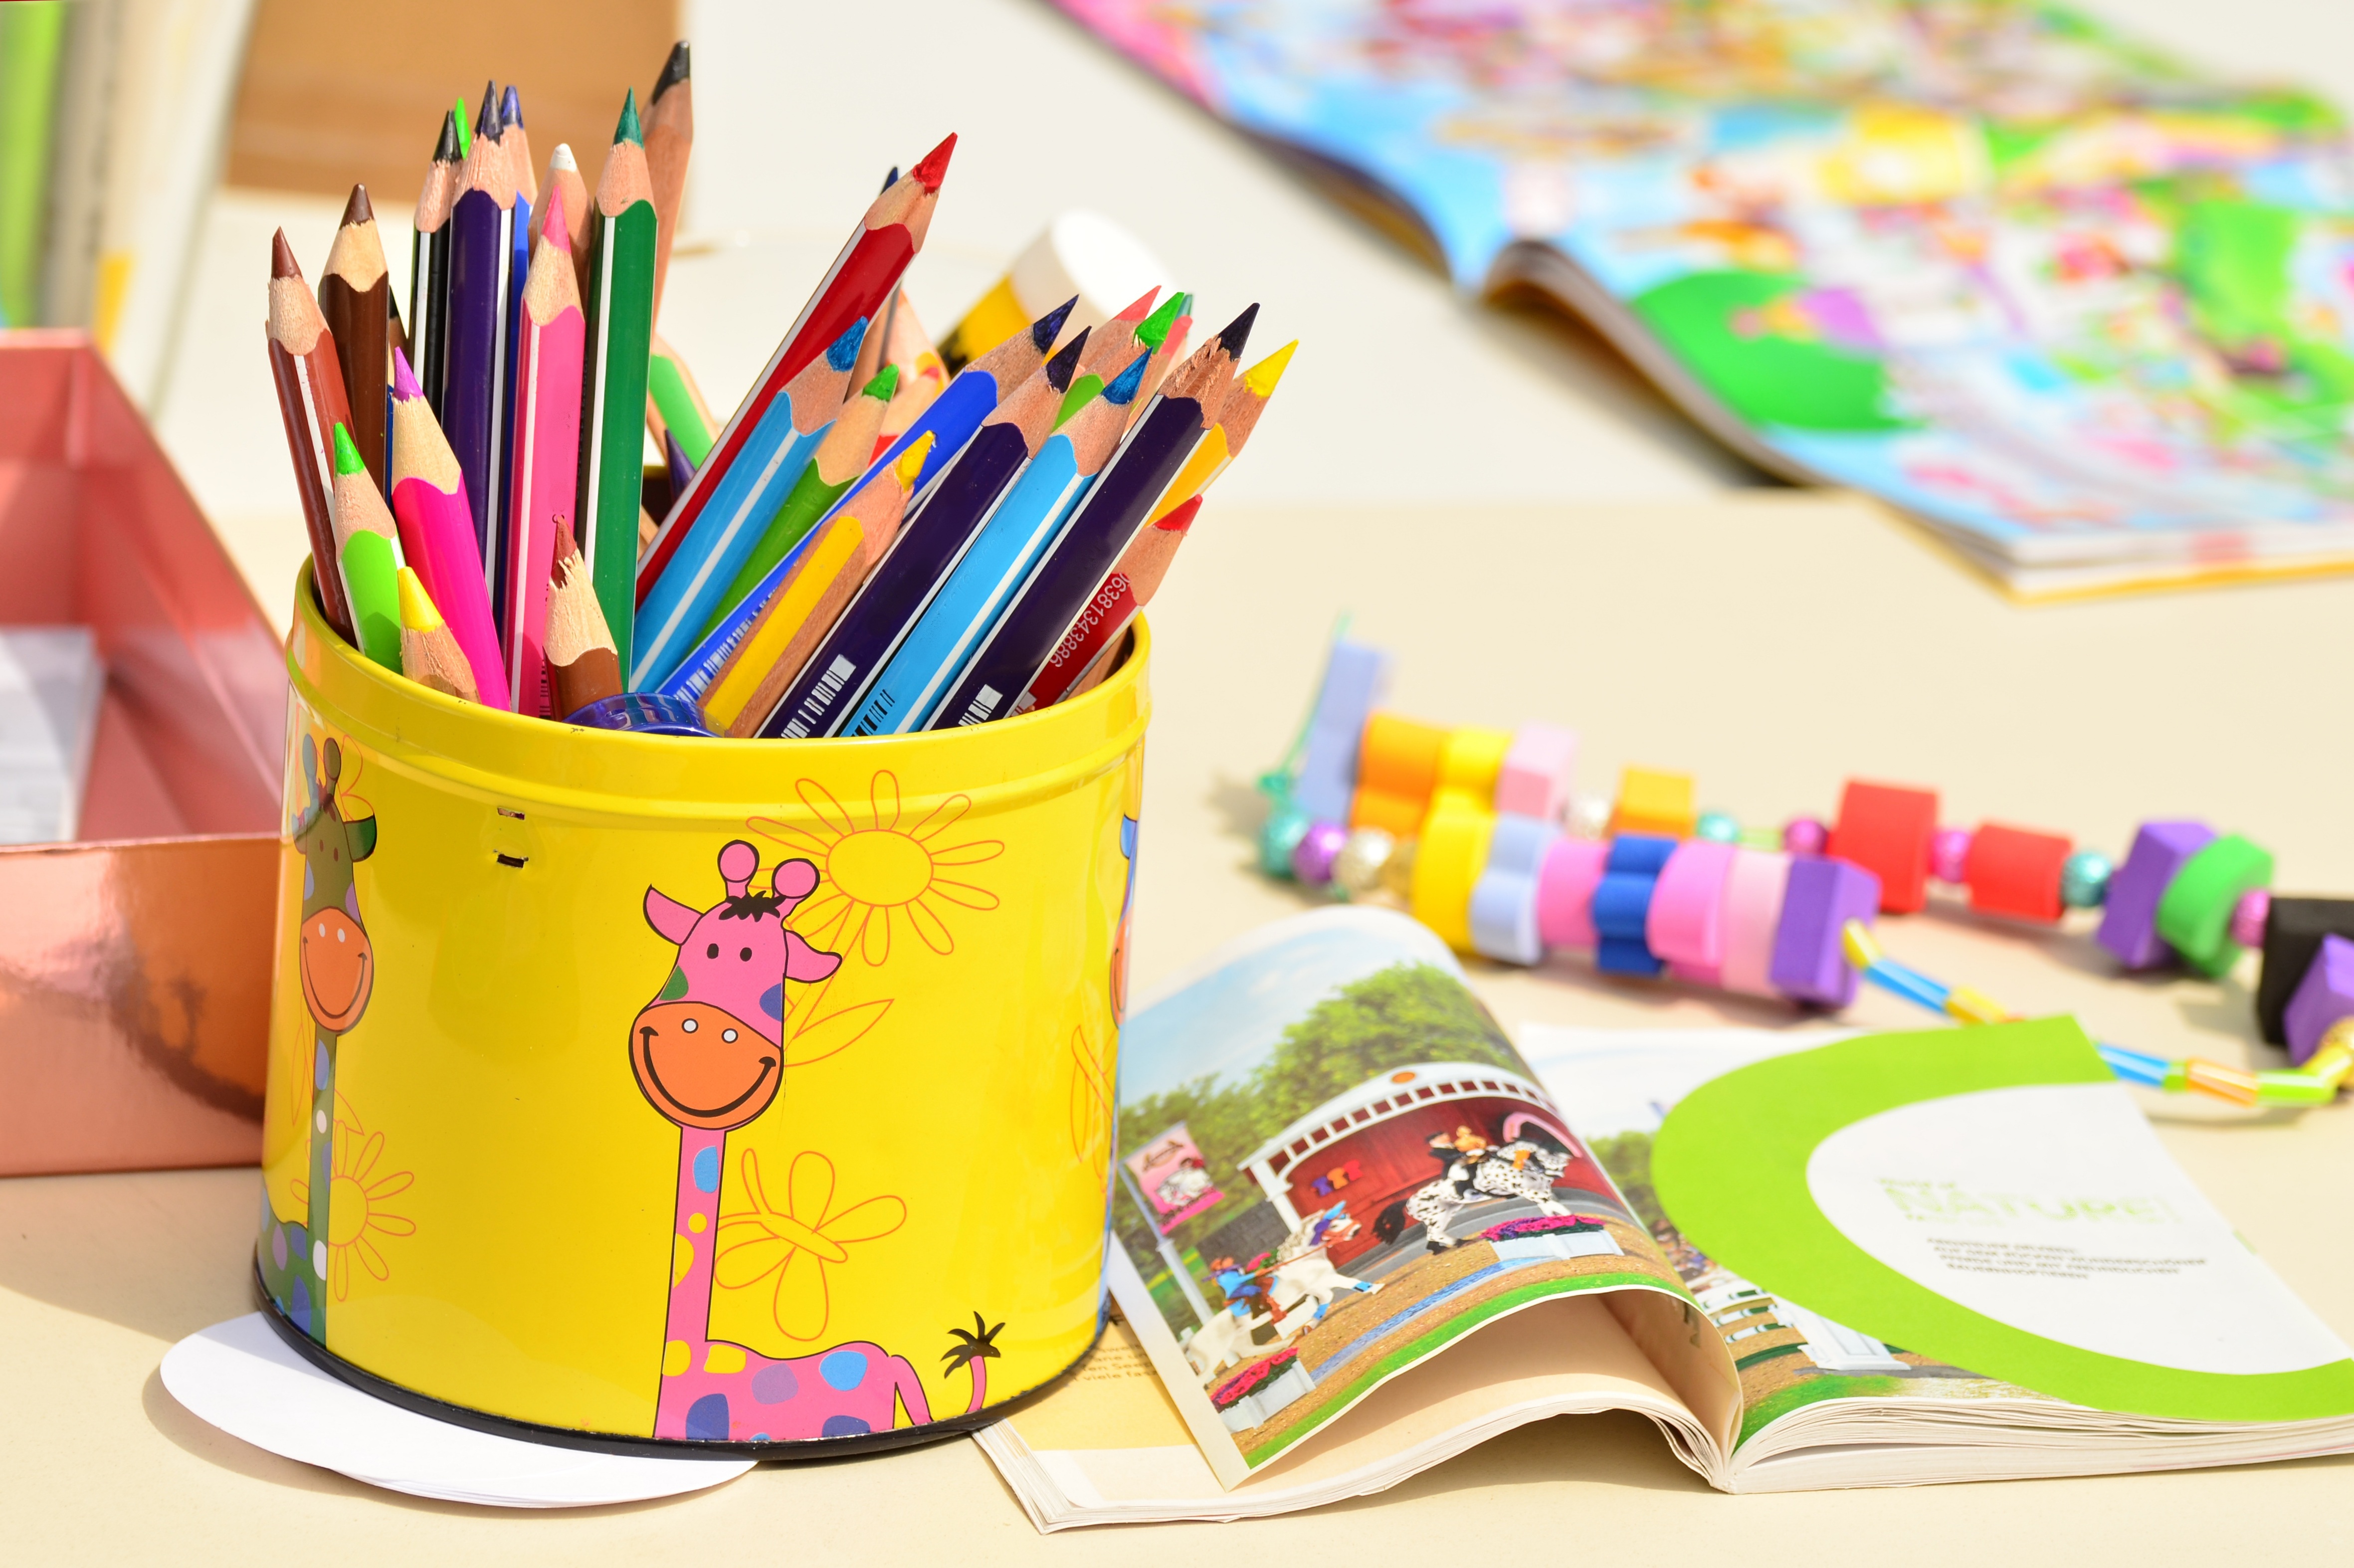
play, color, paint, art, illustration, pens, stationery, kindergarten, crayons, colored pencils, imagine, colour pencils, different colored crayons, writing accessories, pen box, child art